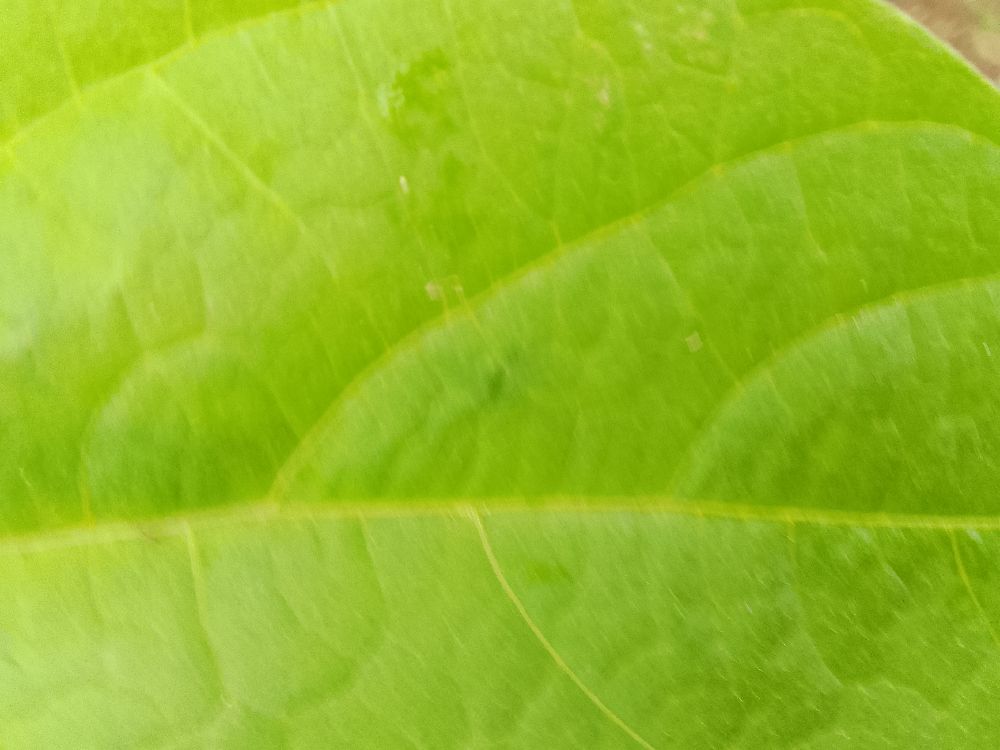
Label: healthy